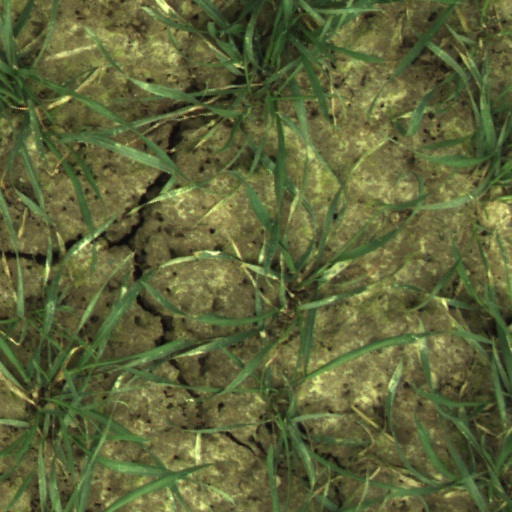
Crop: wheat